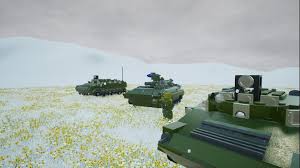
Label: BMP-1